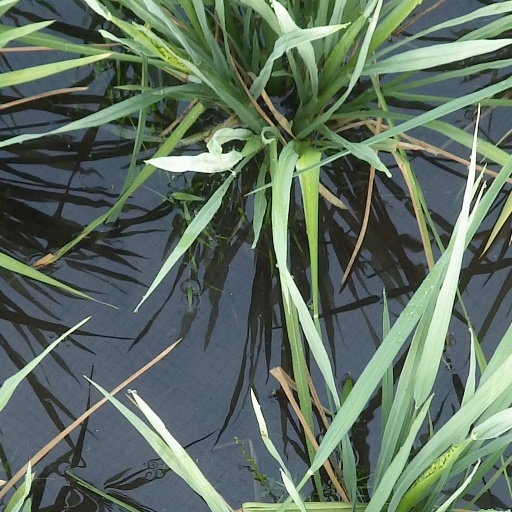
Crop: rice